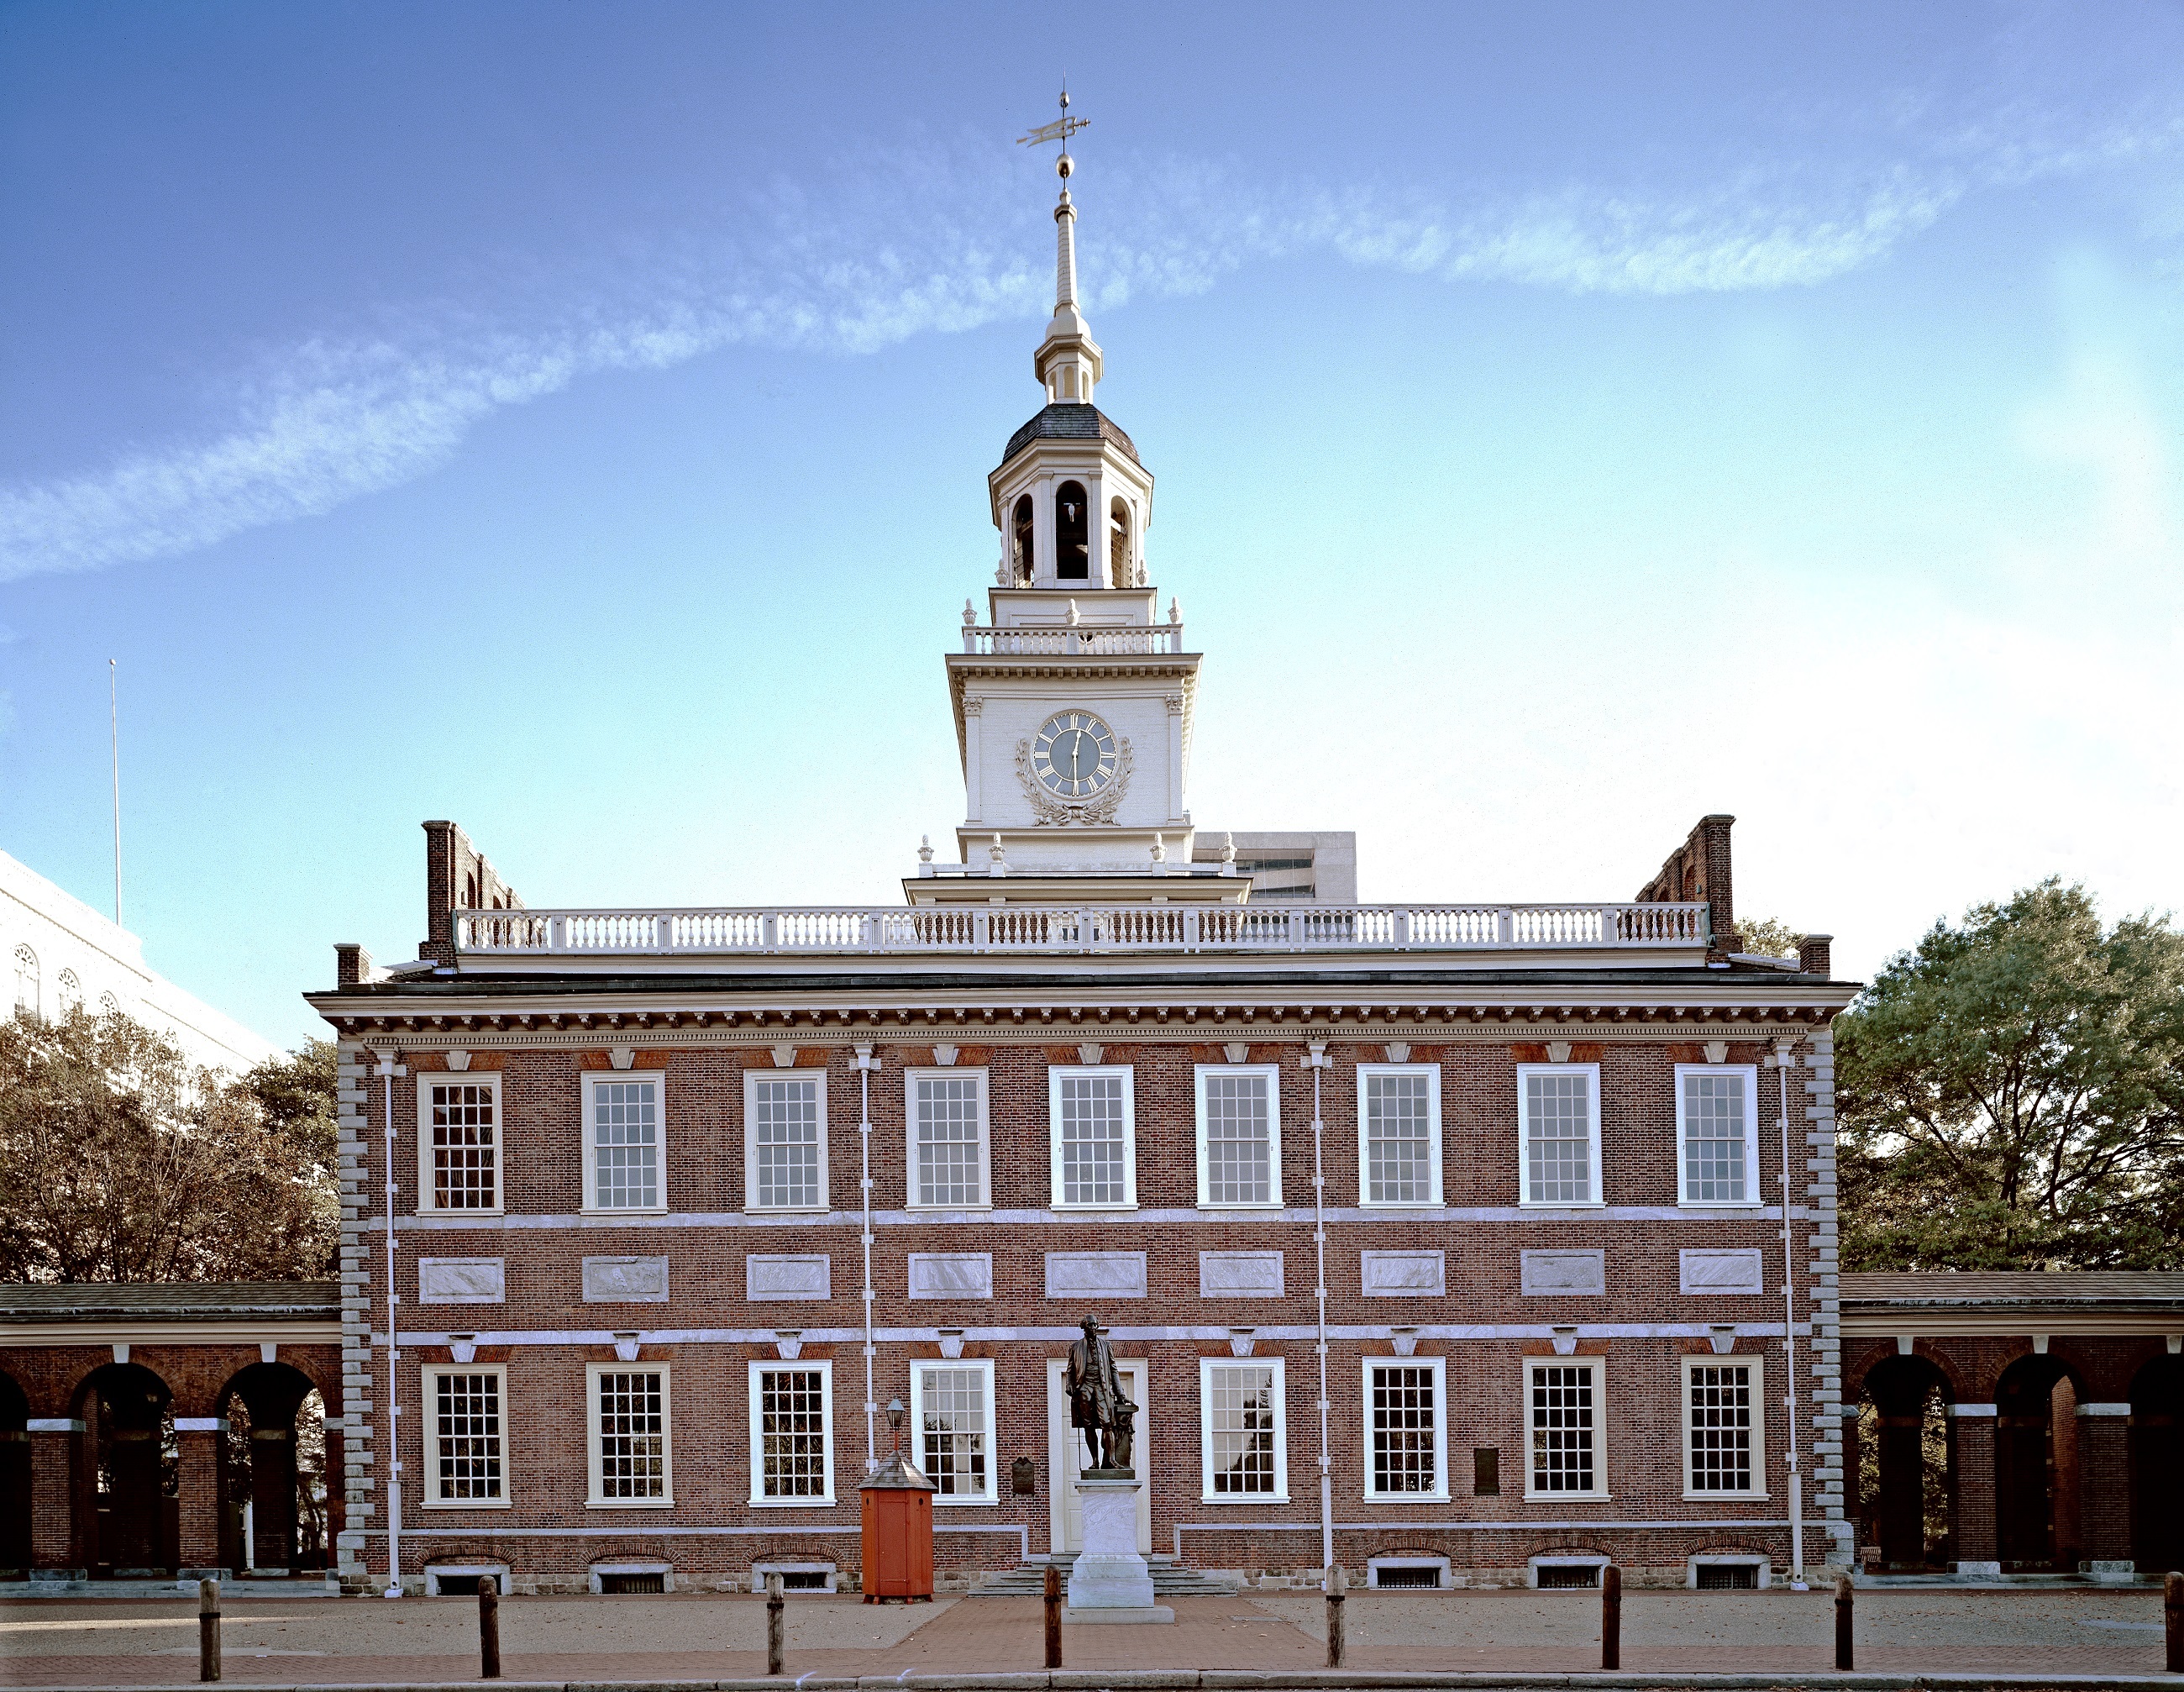
architecture, town, building, chateau, palace, city, downtown, tower, plaza, usa, landmark, facade, church, historic, pennsylvania, town square, estate, courthouse, philadelphia, colonial, constitution, independence hall, declaration of independence, debates, seat of local government